Saint-Augustin station

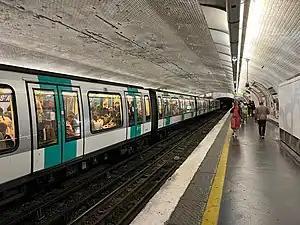
MF 01 rolling stock at the station in 2022

Saint-Augustin is a station on Line 9 of the Paris Métro. Named after Place Saint-Augustin (itself named after Saint-Augustin church), the station opened on 27 May 1923 with the line's extension from Trocadéro. It is located in the 8th arrondissement.